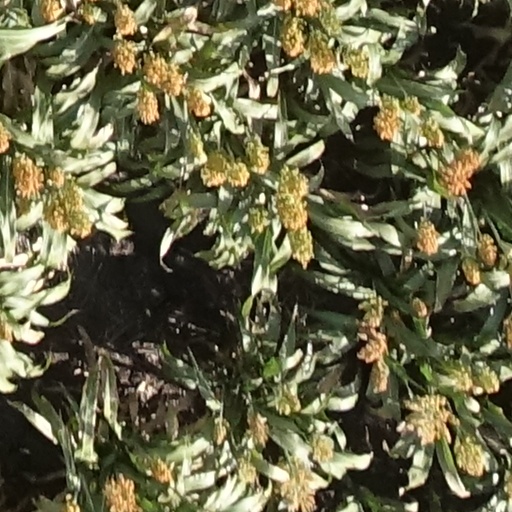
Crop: sorghum